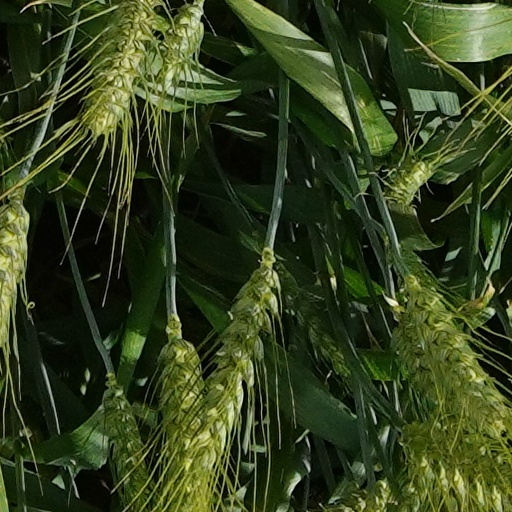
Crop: wheat